Buildings at 110–112 Inman Street

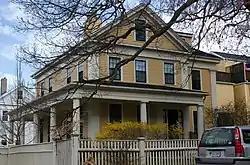

The Buildings at 110i112 Inman Street in Cambridge, Massachusetts are part of a series of well-preserved Greek Revival duplexes on Inman Street. It is a two-story wood-frame structure, with a side gable roof and clapboard siding. It was built in 1845, and features very straightforward Greek Revival styling, most notably in the corner pilasters and the fully pedimented gable end. The porch with fluted columns wraps around three sides of the building, differentiating it from the other nearby Greek Revival duplexes.